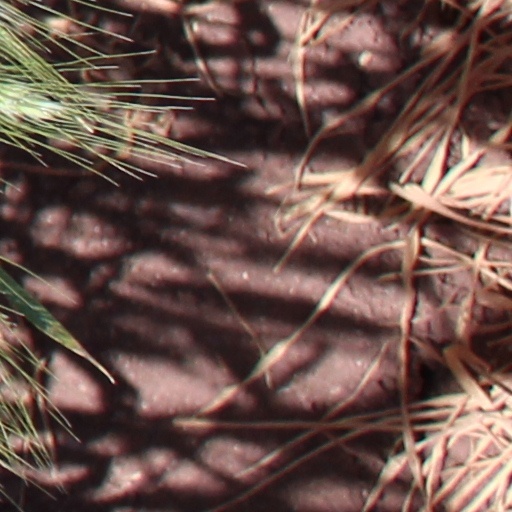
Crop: wheat